Otis D. Wright II

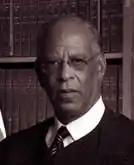

Otis Dalino Wright II (born July 31, 1944) is a United States district judge of the United States District Court for the Central District of California.